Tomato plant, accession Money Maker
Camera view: tilt-top (135 deg); turntable rotation: 150 degrees
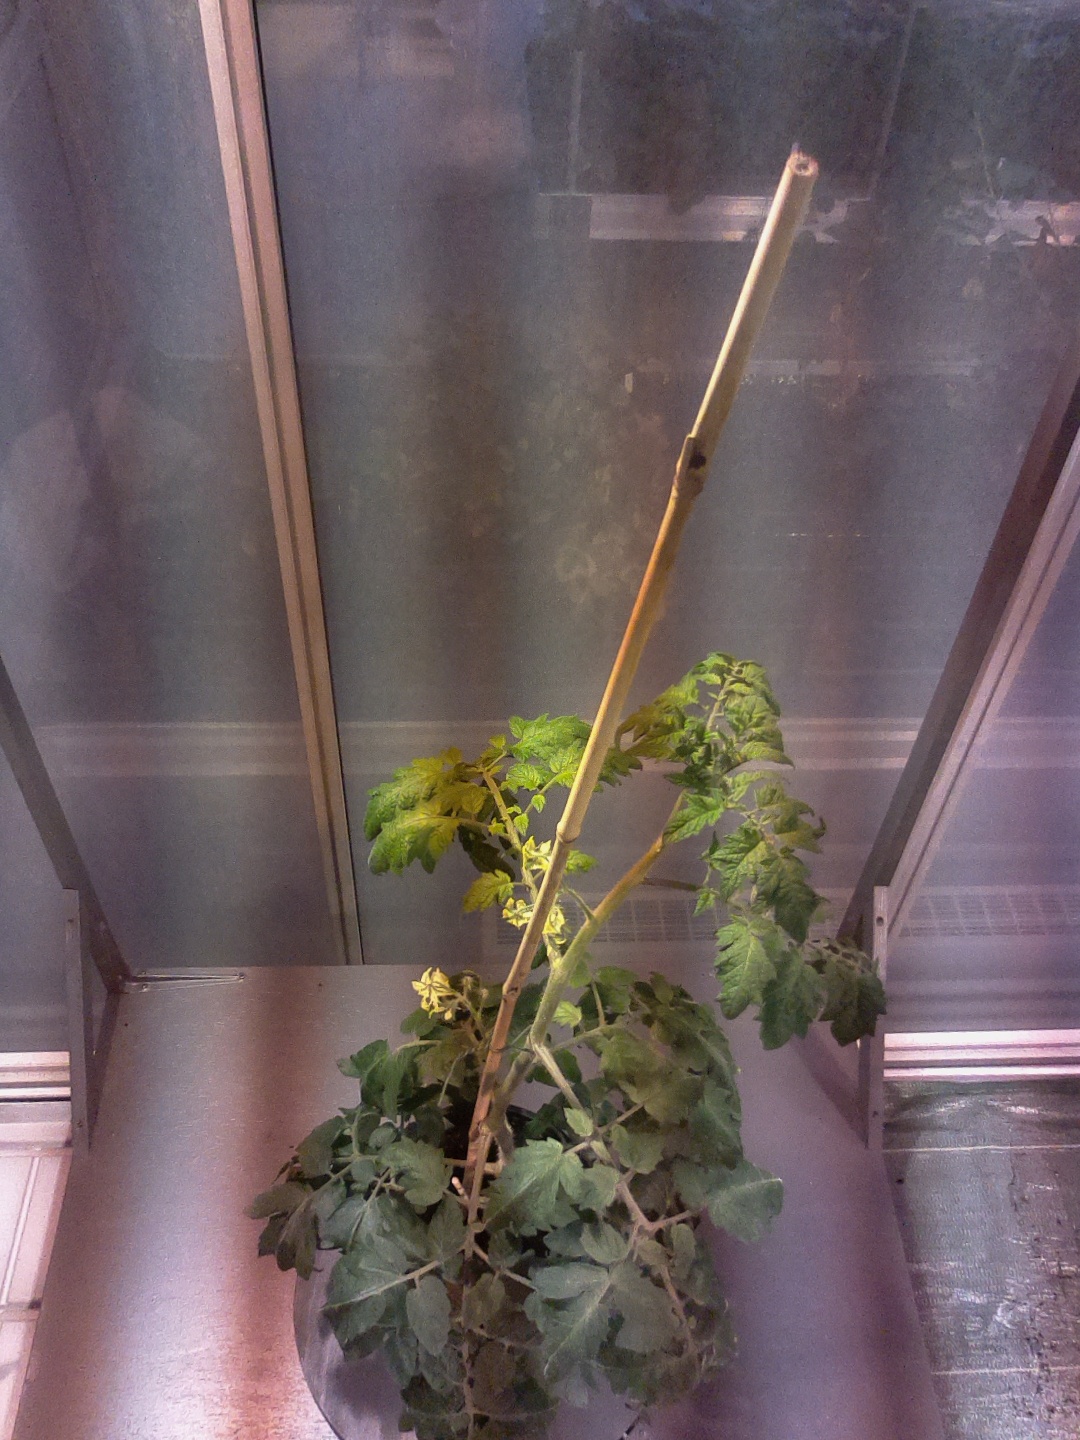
BBCH growth stage 66: Full flowering, 60%-70% of flowers open, more petals falling